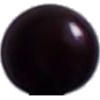
Label: Cherry Wax Black 1